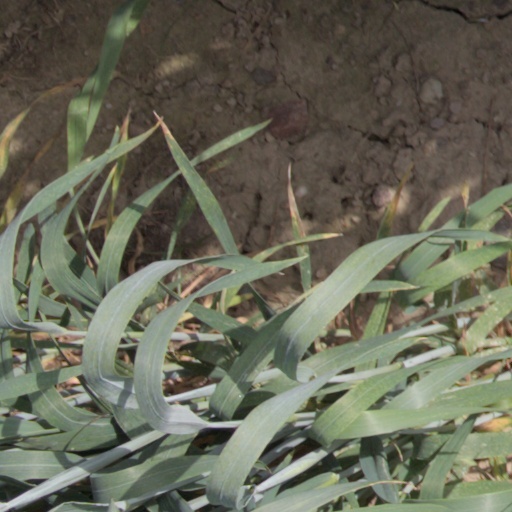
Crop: wheat